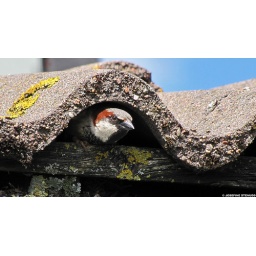
20100503_1 Male house sparrow (Passer domesticus) under a roof tile | Gothenburg, Sweden